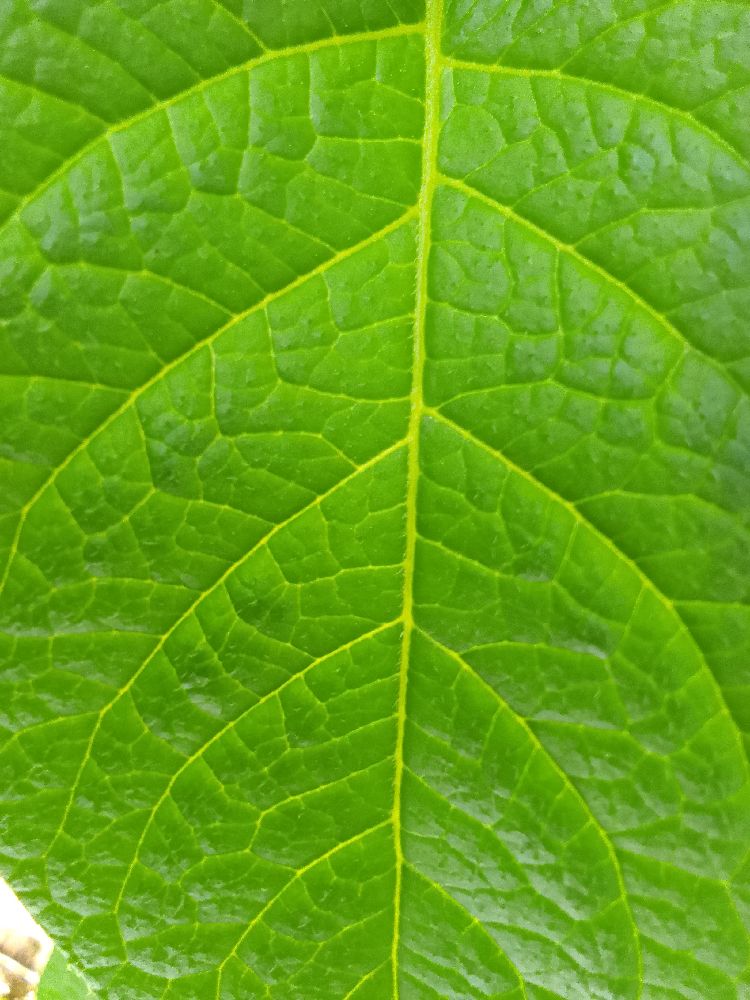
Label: Healthy